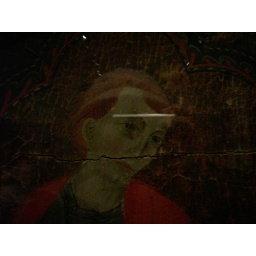
two women in a white hat